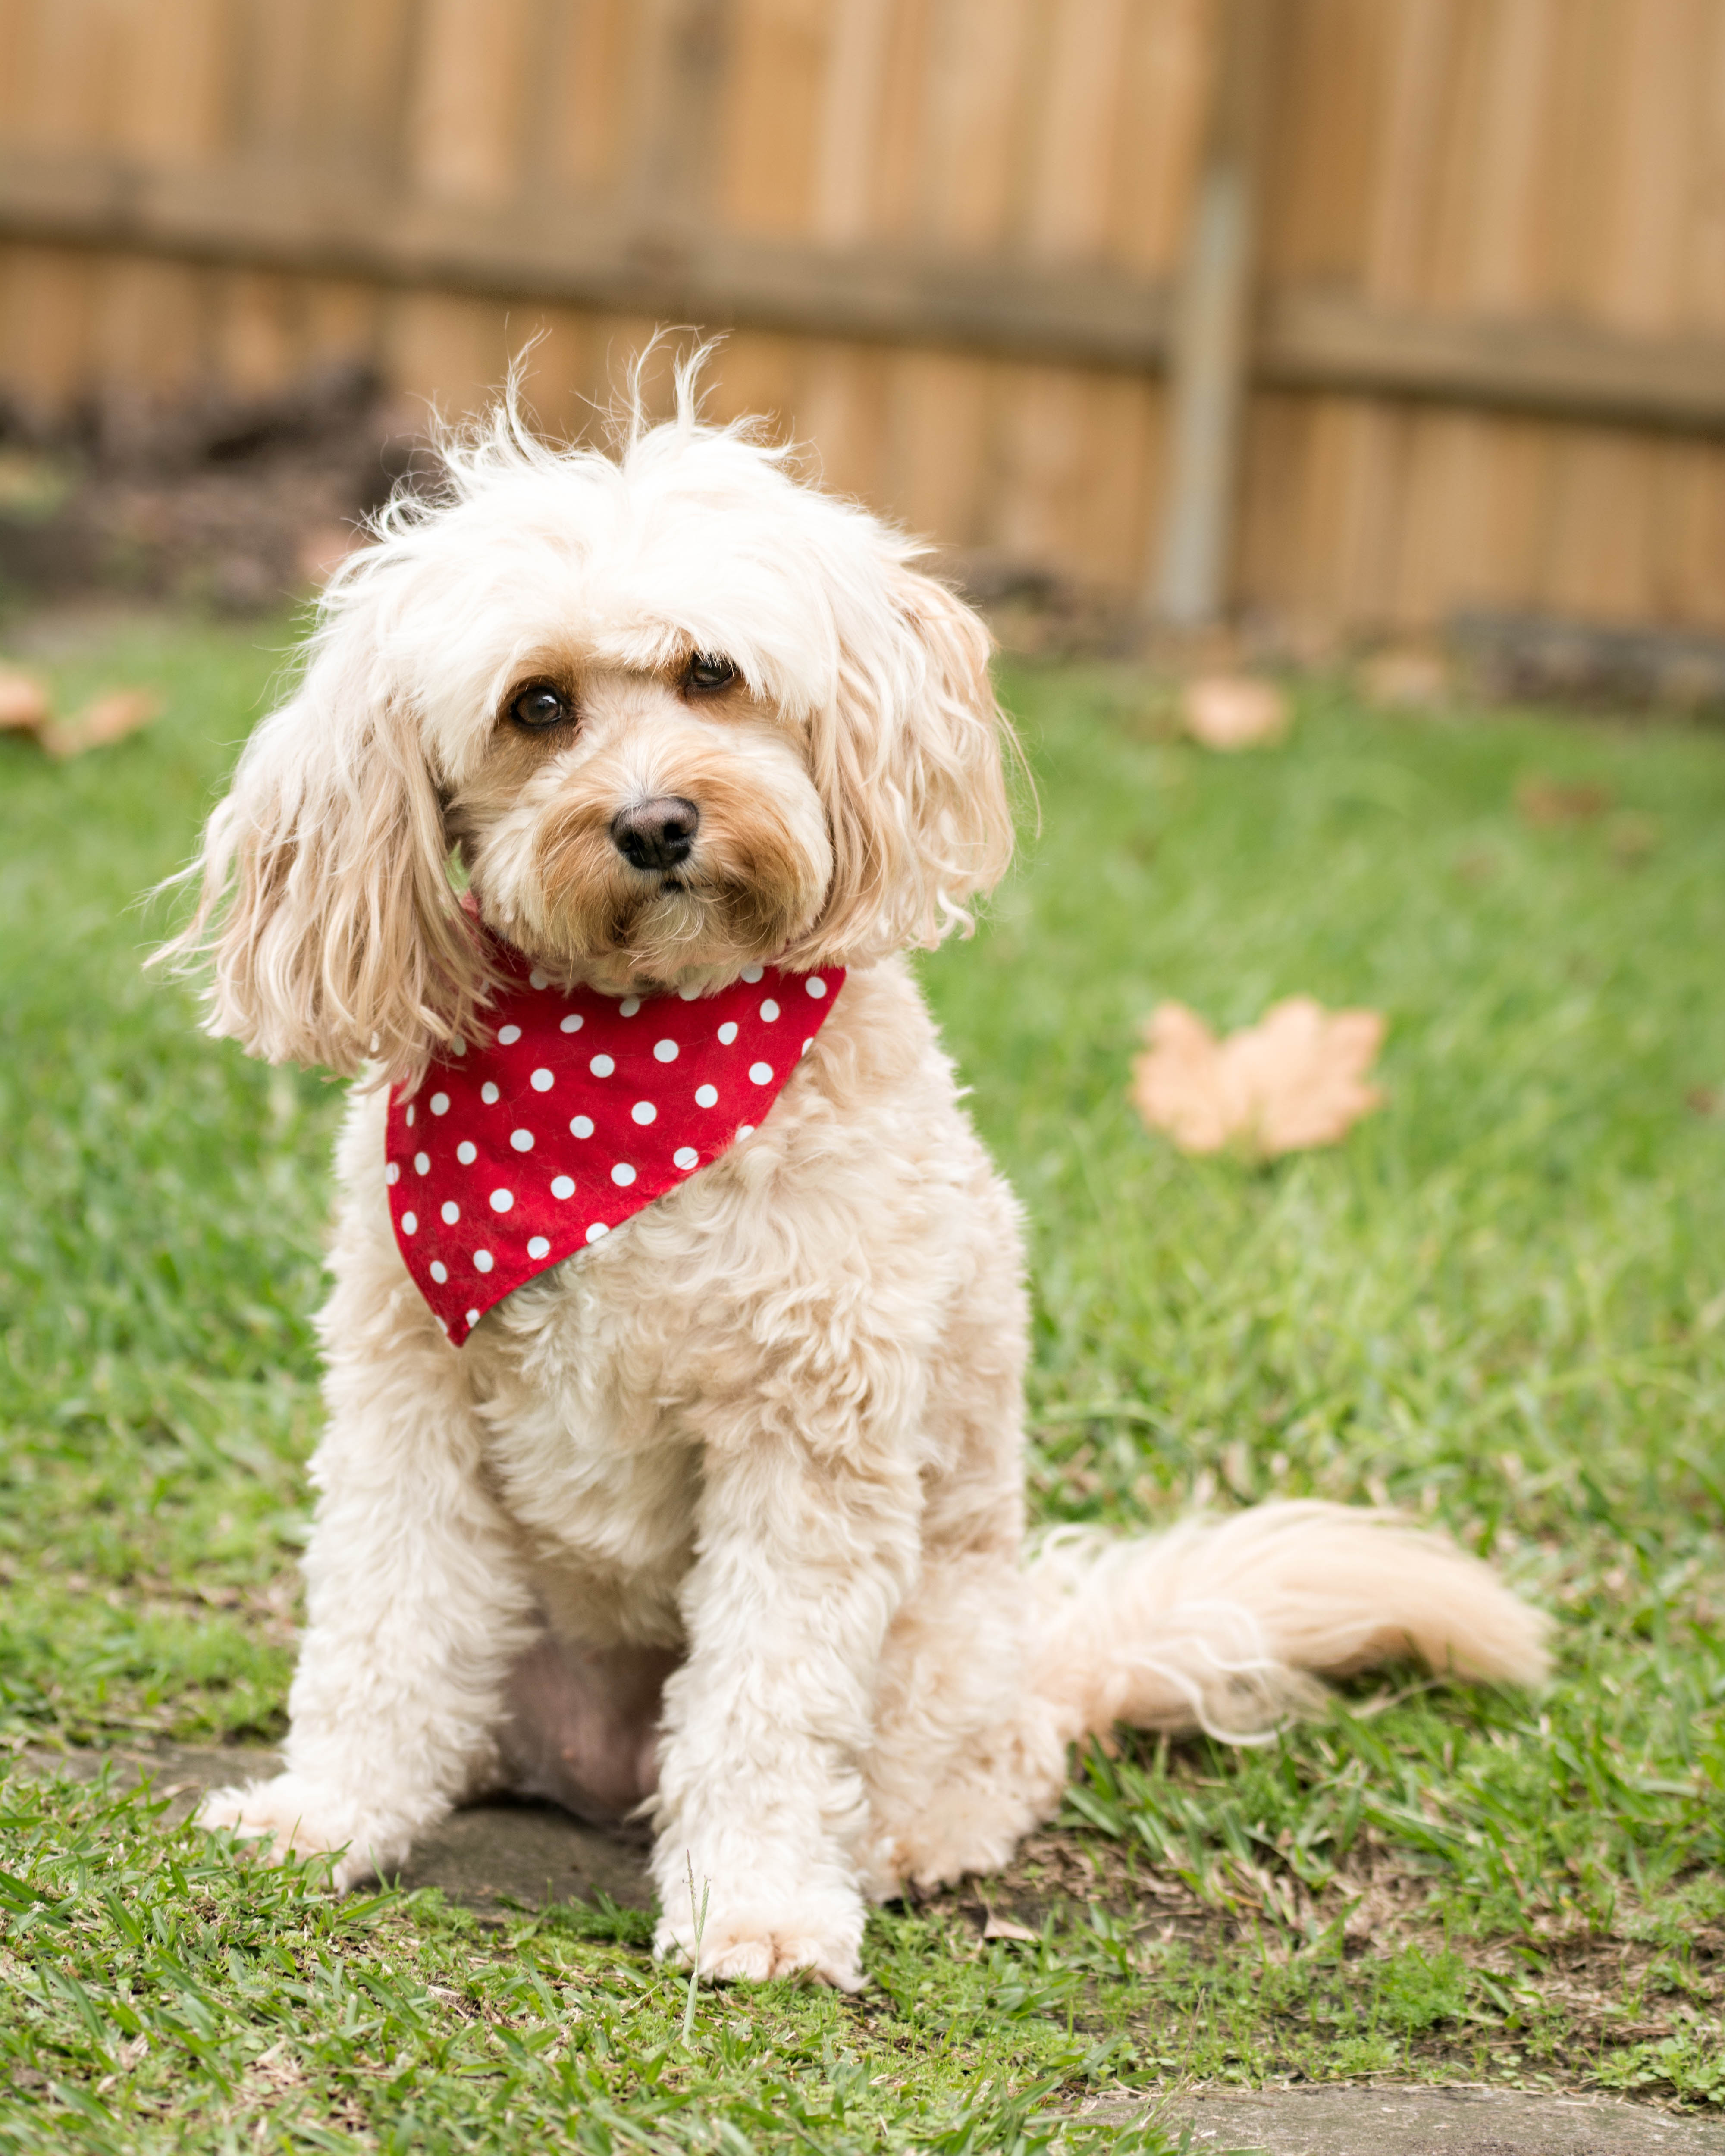
dog, cute, mammal, nikon, bandana, vertebrate, d7100, dog breed, oodle, cavoodle, cavapoo, poodlecross, miniature poodle, goldendoodle, cockapoo, bolognese, toy poodle, havanese, dog like mammal, schnoodle, dandie dinmont terrier, dog crossbreeds, cavachon, bolonka, poodle crossbreed, lagotto romagnolo